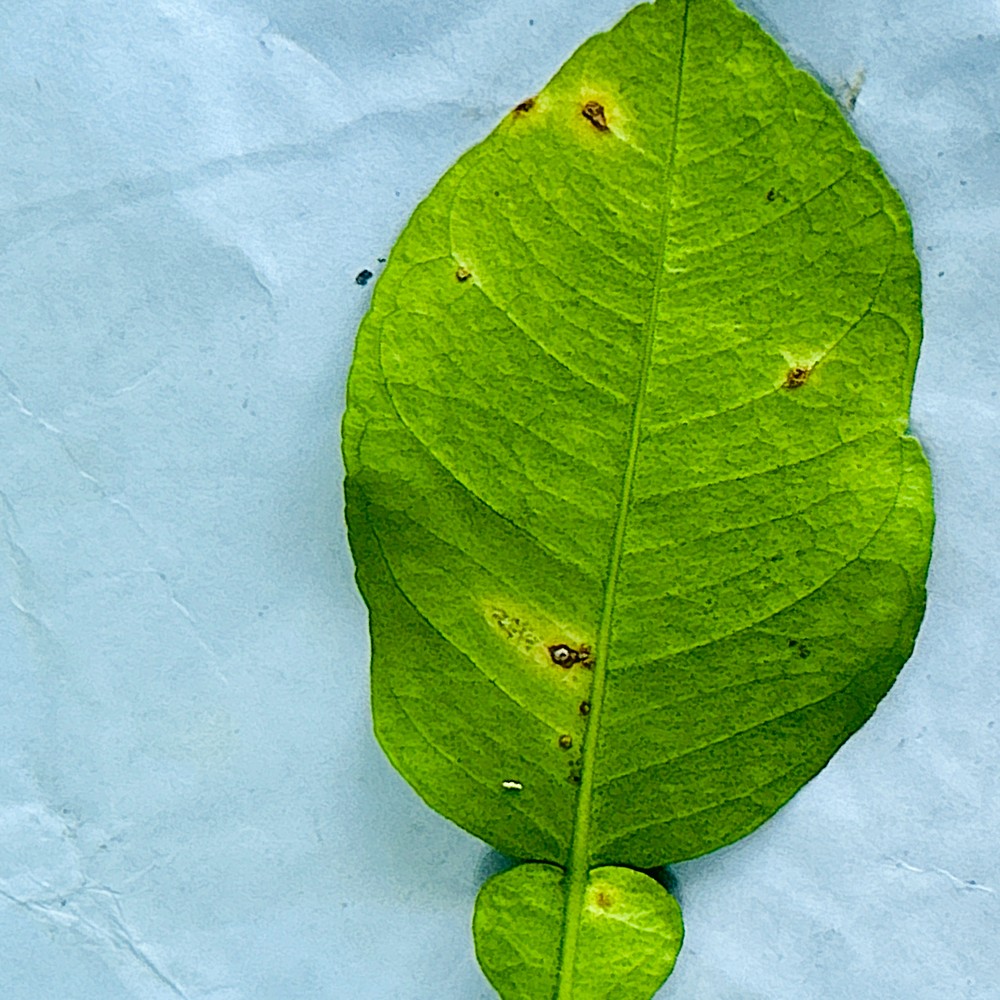
Label: Anthracnose